Mysorean invasion of Malabar

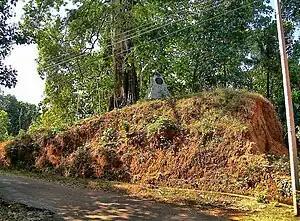
The relics of the entrance of Travancore lines

Hyder asked the rulers of Cochin and Travancore to pay tribute as vassal states. Cochin was asked to pay a total of Rs. 400,000 and ten elephants, while Travancore was asked to pay Rs. 1,500,000 and thirty elephants. Cochin royals agreed to pay, and accepted Mysore's superiority. Malabar and Cochin came under Mysore rule, opening the Malabar Coast to the kings of Mysore. However the King of Travancore, under the protection of the East India Company, refused to pay the tribute.